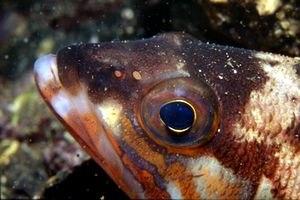
Voici une liste des espèces de poissons rencontrés dans la mer Méditerranée.